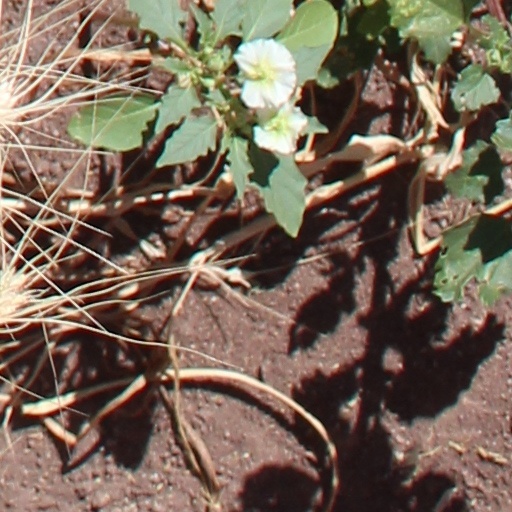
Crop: wheat